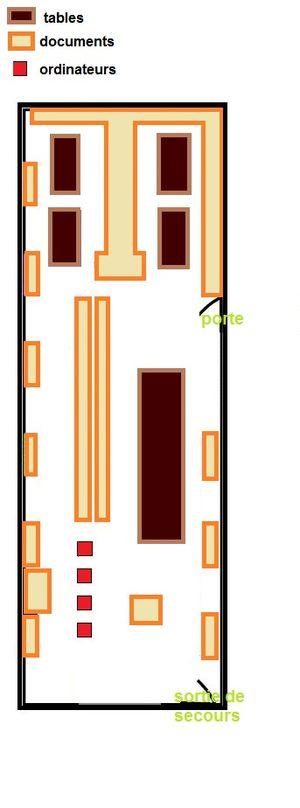
F1er lycée Havre
Le lycée François-Iᵉʳ est un lycée du Havre appartenant à l'académie de Rouen.